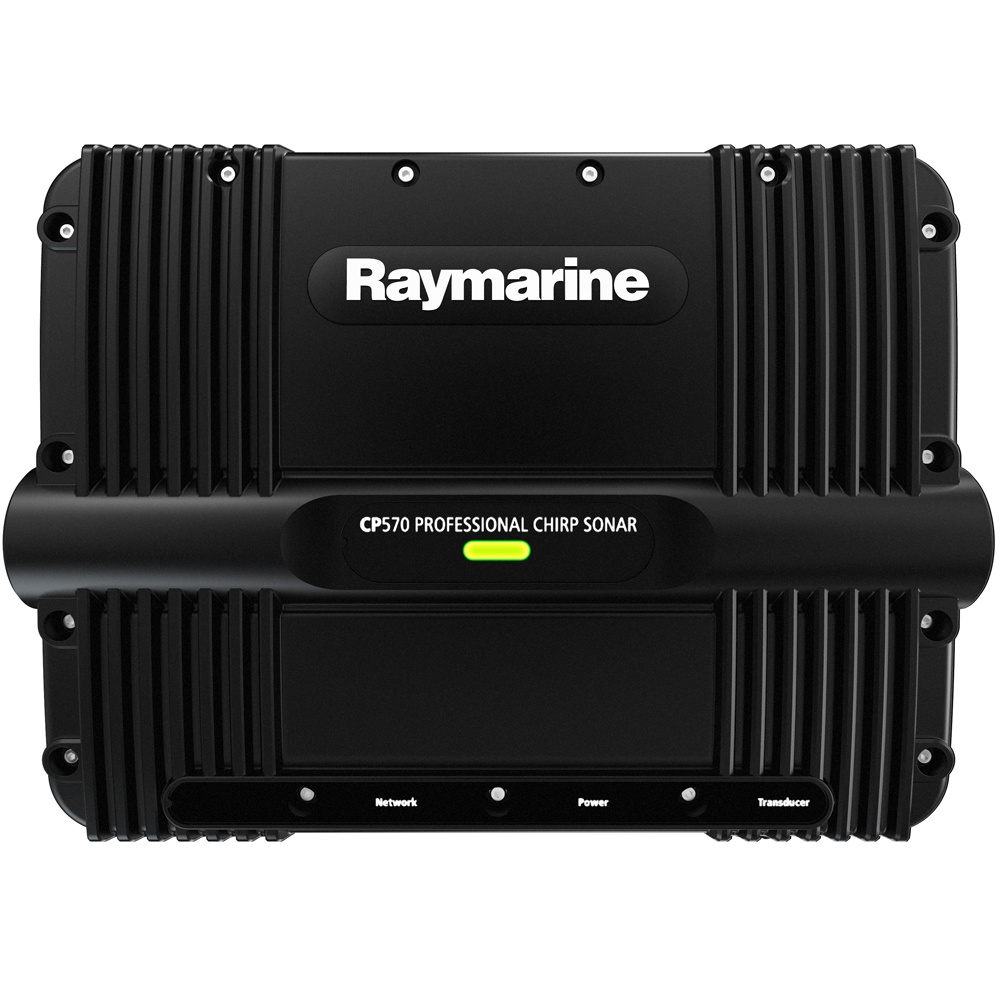
Raymarine CP570 Professional CHIRP&#153; Sonar Module
CP570 Professional CHIRP Sonar Module High-Performance Sonar Module For Professional & Tournament Fishing CHIRP Sonar Module Engineered for serious anglers, the CP570 sonar module bring best-in-class target separation and high resolution CHIRP sonar imagery to Raymarine multifunction displays. Using a wide spectrum of frequencies and greater sensitivity the CP570's advanced CHIRP transceiver can see through dense schools of baitfish, identify thermoclines, and simultaneously target desired game fish. Rated for offshore use and rough conditions, the CP570 intelligently filters out unwanted noise while producing high resolution fish targets and reliable bottom tracking. For the professional angler the CP570's two fully independent sonar channels deliver faster target identification and up to 4kW of combined output power. Serious Offshore Sonar Superior target definition and enhanced sensitivity using Raymarine's exclusive wide spectrum CHIRP sonar technology. Target fish, identify bait, and track the sea floor down to 10,000' (3,000M) with two adjustable CHIRP sonar channels. Hunt for fish in different parts of the water column with the CP570's two fully independent 2kW sonar channels. Stunning Detail & Clarity With 10 times the resolution of ordinary sonars the CP570 delivers sharper, more defined fish targets and automatically filter out unwanted noise so you never miss the action below. TruZoom magnification mode reveals extra target detail without any loss of resolution. The CP570's ultra-fast ping rate processing delivers accurate bottom tracking in extreme offshore conditions. Easy To Customise Choose optional low, medium, and high CHIRP frequency transducers in standard or wide-beam to match your fishing preferences. The CP570 automatically recognizes connected transducers and adjust sonar parameters for optimized performance View and control each CHIRP channel independently and create your own combination of full or split screen sonar windows on Raymarine's LightHouse II powered multifunction displays. Features TruZoom TruZoom provides magnified views of fish targets, bottom structure, and baitfish without loss of resolution as seen by traditional sonar Automatic transducer identification with Airmar Xducer ID Airmar Wide Beam transducer compatible Waterproofing Standard: IPX6 waterproof rugged aluminum enclosure Compatibility: aSeries | cSeries | eSeries | gS Series Nominal Supply Voltage: 12/24 V DC Power Consumption: 30.6W (Maximum) Connections: Power connection | Network connection (RayNet connector) 10/100 Mb/s | Transducer connection Sonar Performance Sonar Type: Wide Spectrum CHIRP Power: Max 4kW output using 2 independent CHIRP channels Frequency & Channels: Dual independent CHIRP channels from 25 to 250kHz Depth Range: 10,000' (3,000M)
Brand: Raymarine
Category: Electronics > Marine Electronics > Fish Finders